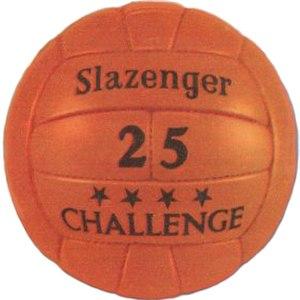
La Coupe du monde de football, ou Coupe du monde de la FIFA, est le championnat du monde des équipes nationales masculines de football. Décidée le 28 mai 1928 par la Fédération internationale de football association sous l'impulsion de son président Jules Rimet, elle a été ouverte à toutes les équipes des fédérations reconnues par la FIFA, professionnelles y compris, se distinguant en cela du tournoi olympique de football, à l'époque réservé aux amateurs.